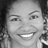
Emotion: happy